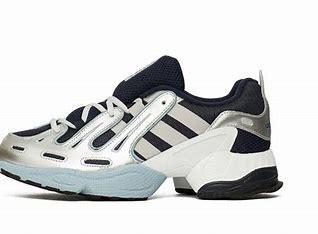
Brand: Adidas
Model: EQT Gazelle